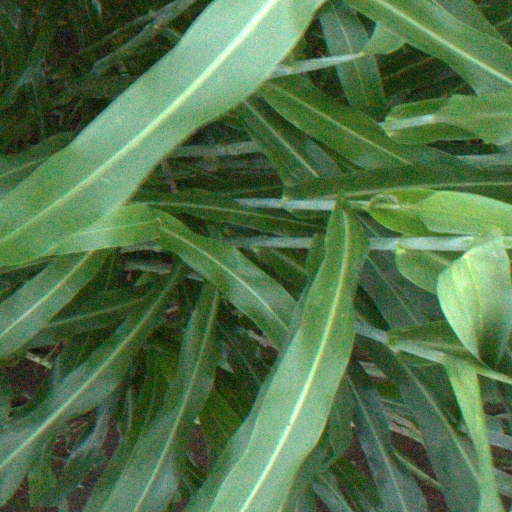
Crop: sorghum